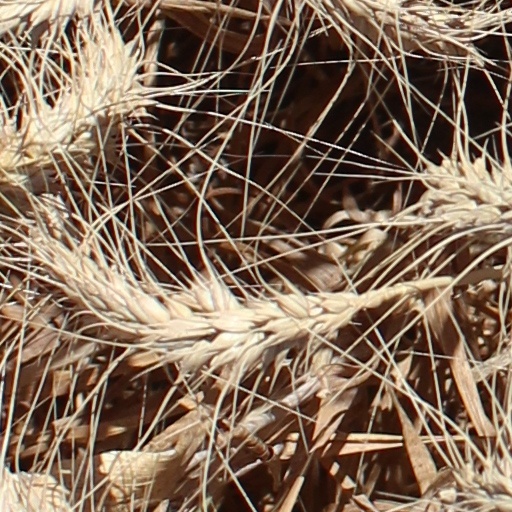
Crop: wheat